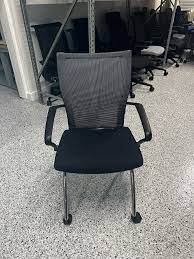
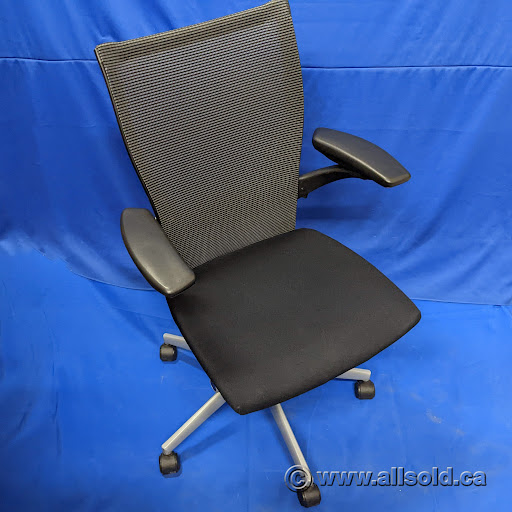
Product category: items_chair
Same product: yes